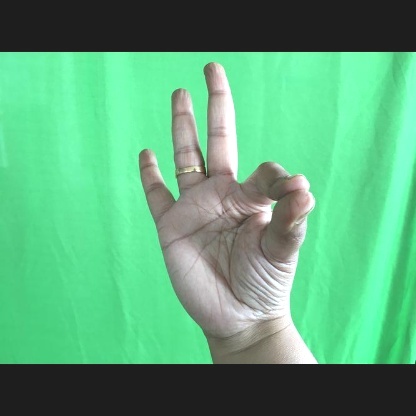
Mudra: Hamsasyam